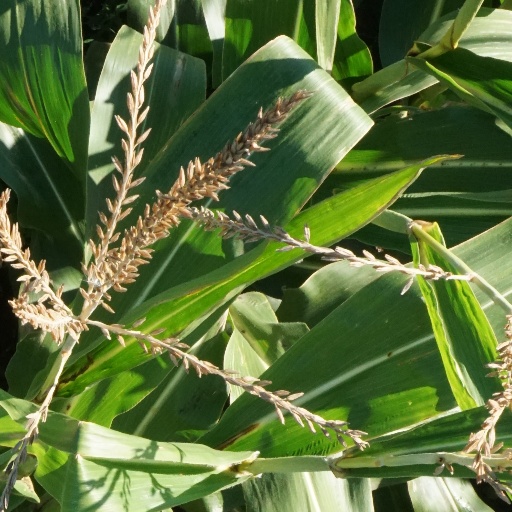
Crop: maize; corn